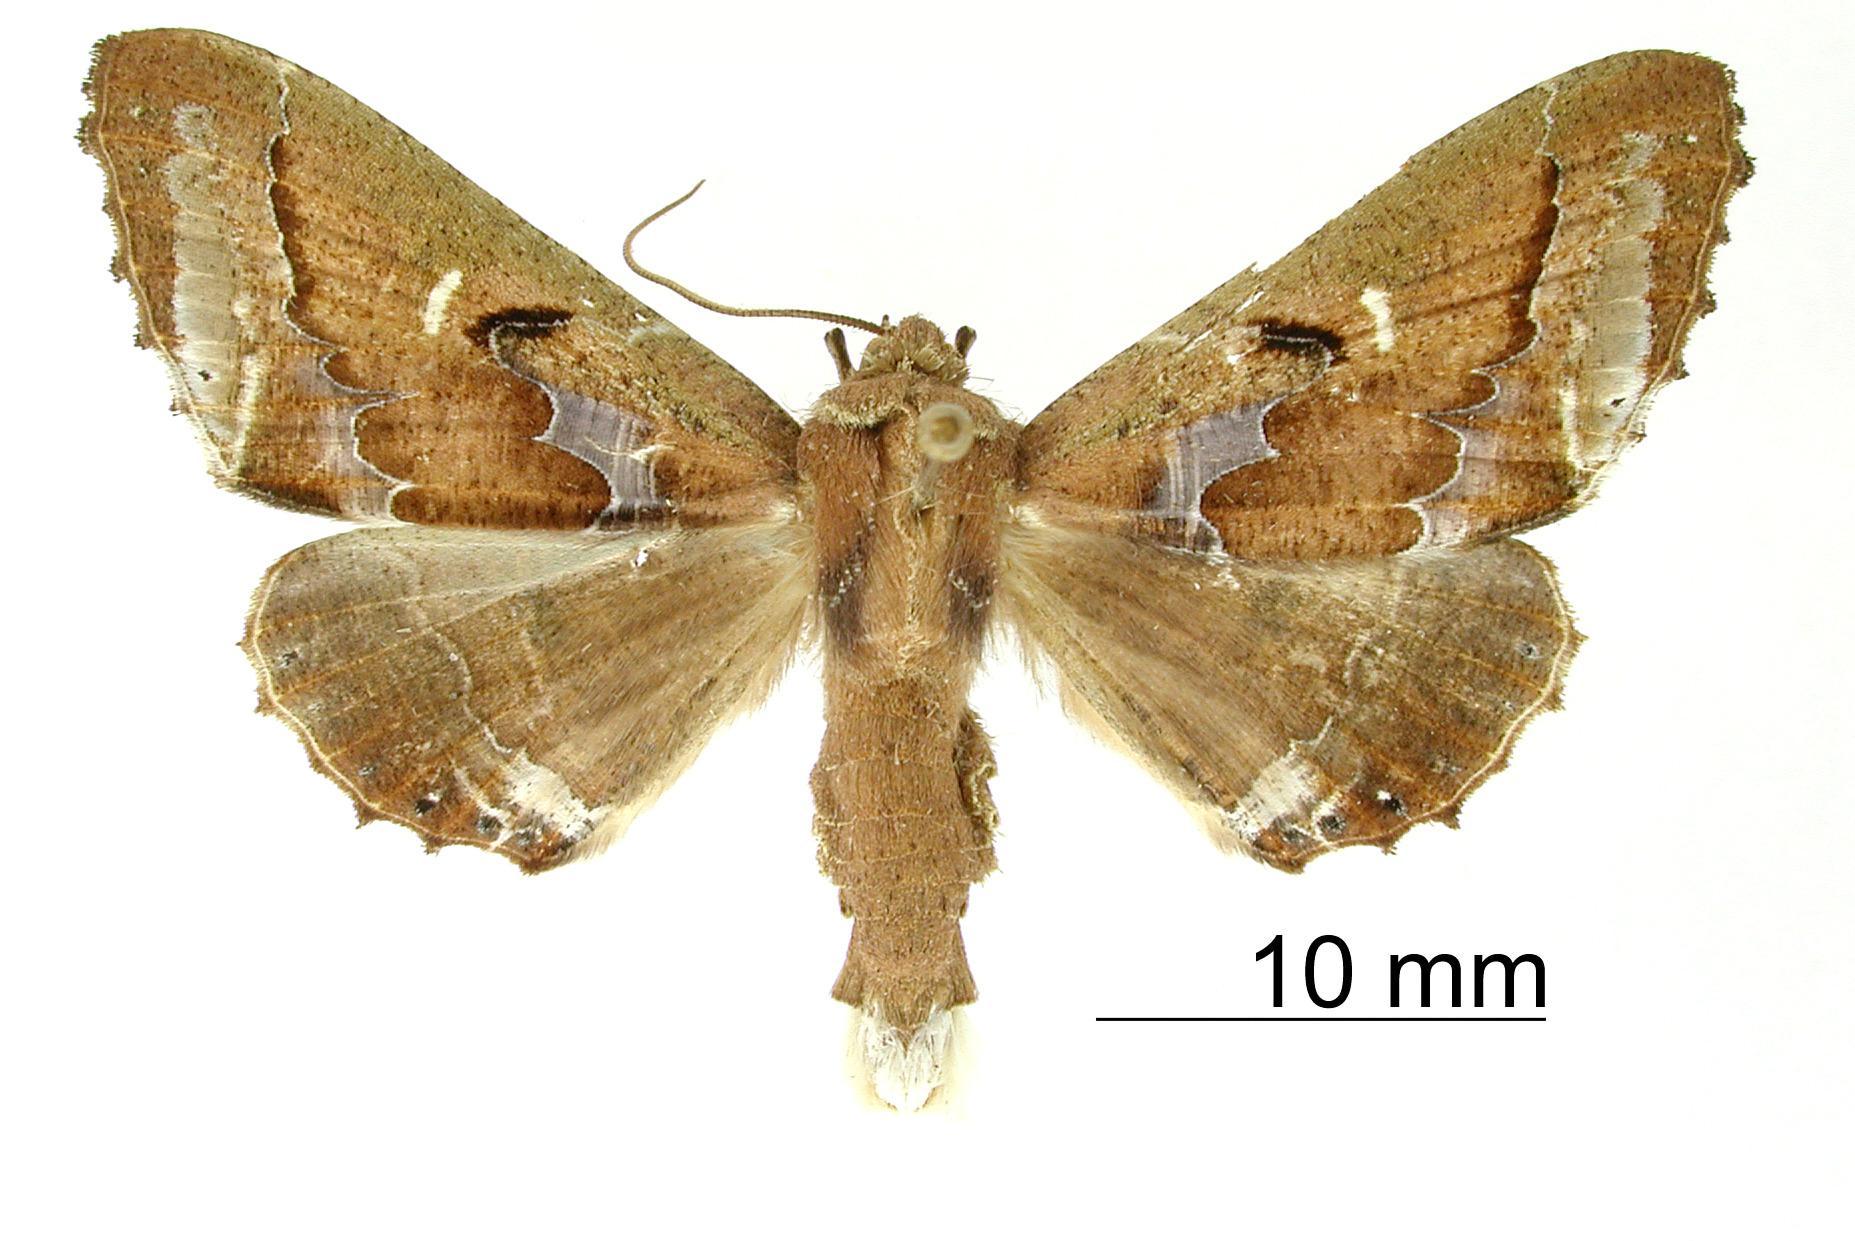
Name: Pero derecha
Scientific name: Pero derecha Poole, 1987
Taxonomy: Animalia, Arthropoda, Insecta, Lepidoptera, Geometridae, Ennominae
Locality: Rancho Grande, Aragua, Venezuela, Venezuela